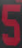
Number: 5